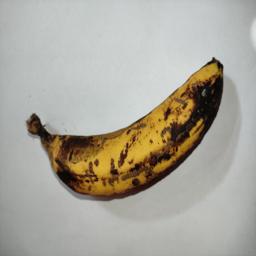
Banana variety: Sagor Kola